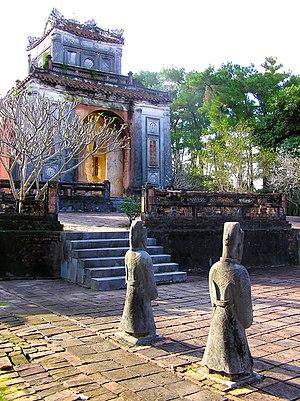
Vietnam - Hué - Garde d'honneur devant le pavillon de la stèle au domaine du Tombeau de l'empereur Tu Duc
Le mausolée ou tombeau de Tự Đức est le lieu où l'empereur Tự Đức, qui règna sur l'empire d'Annam de 1848 à 1883, fit construire sa sépulture future.